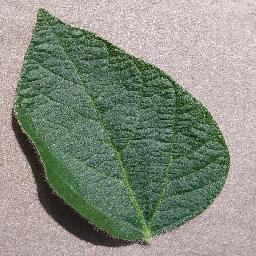
Label: Soybean___healthy